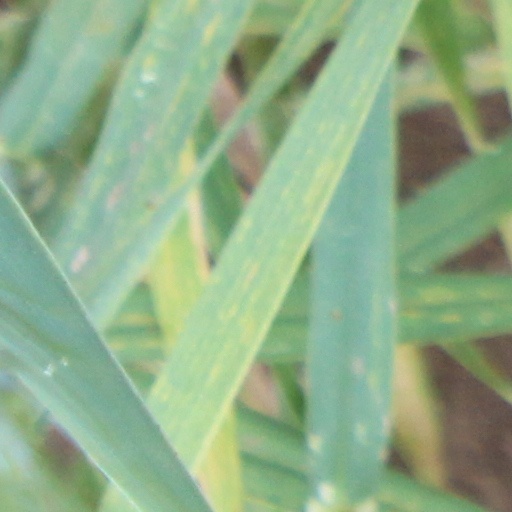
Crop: wheat